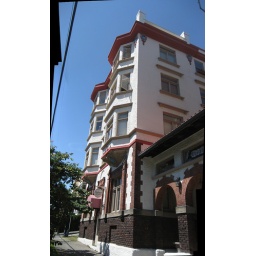
This is the only building I want to live in more than mine.Across the street from Kinnear Park